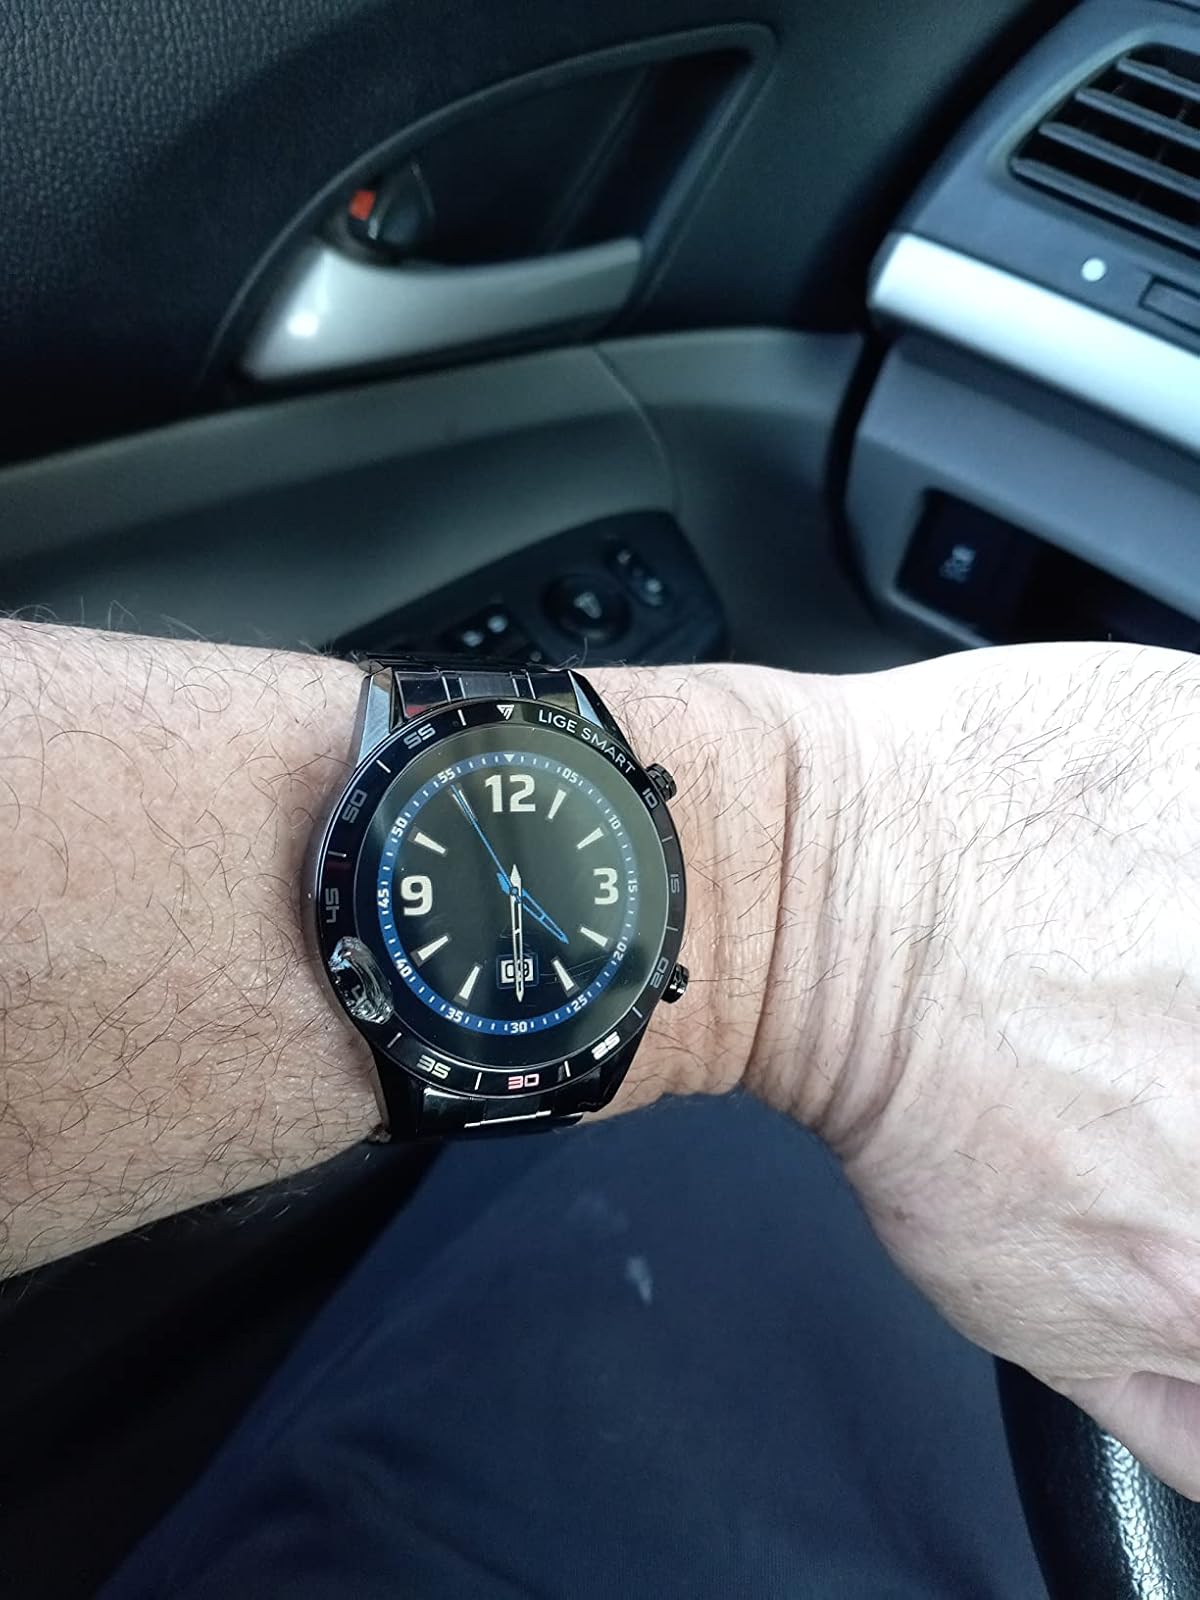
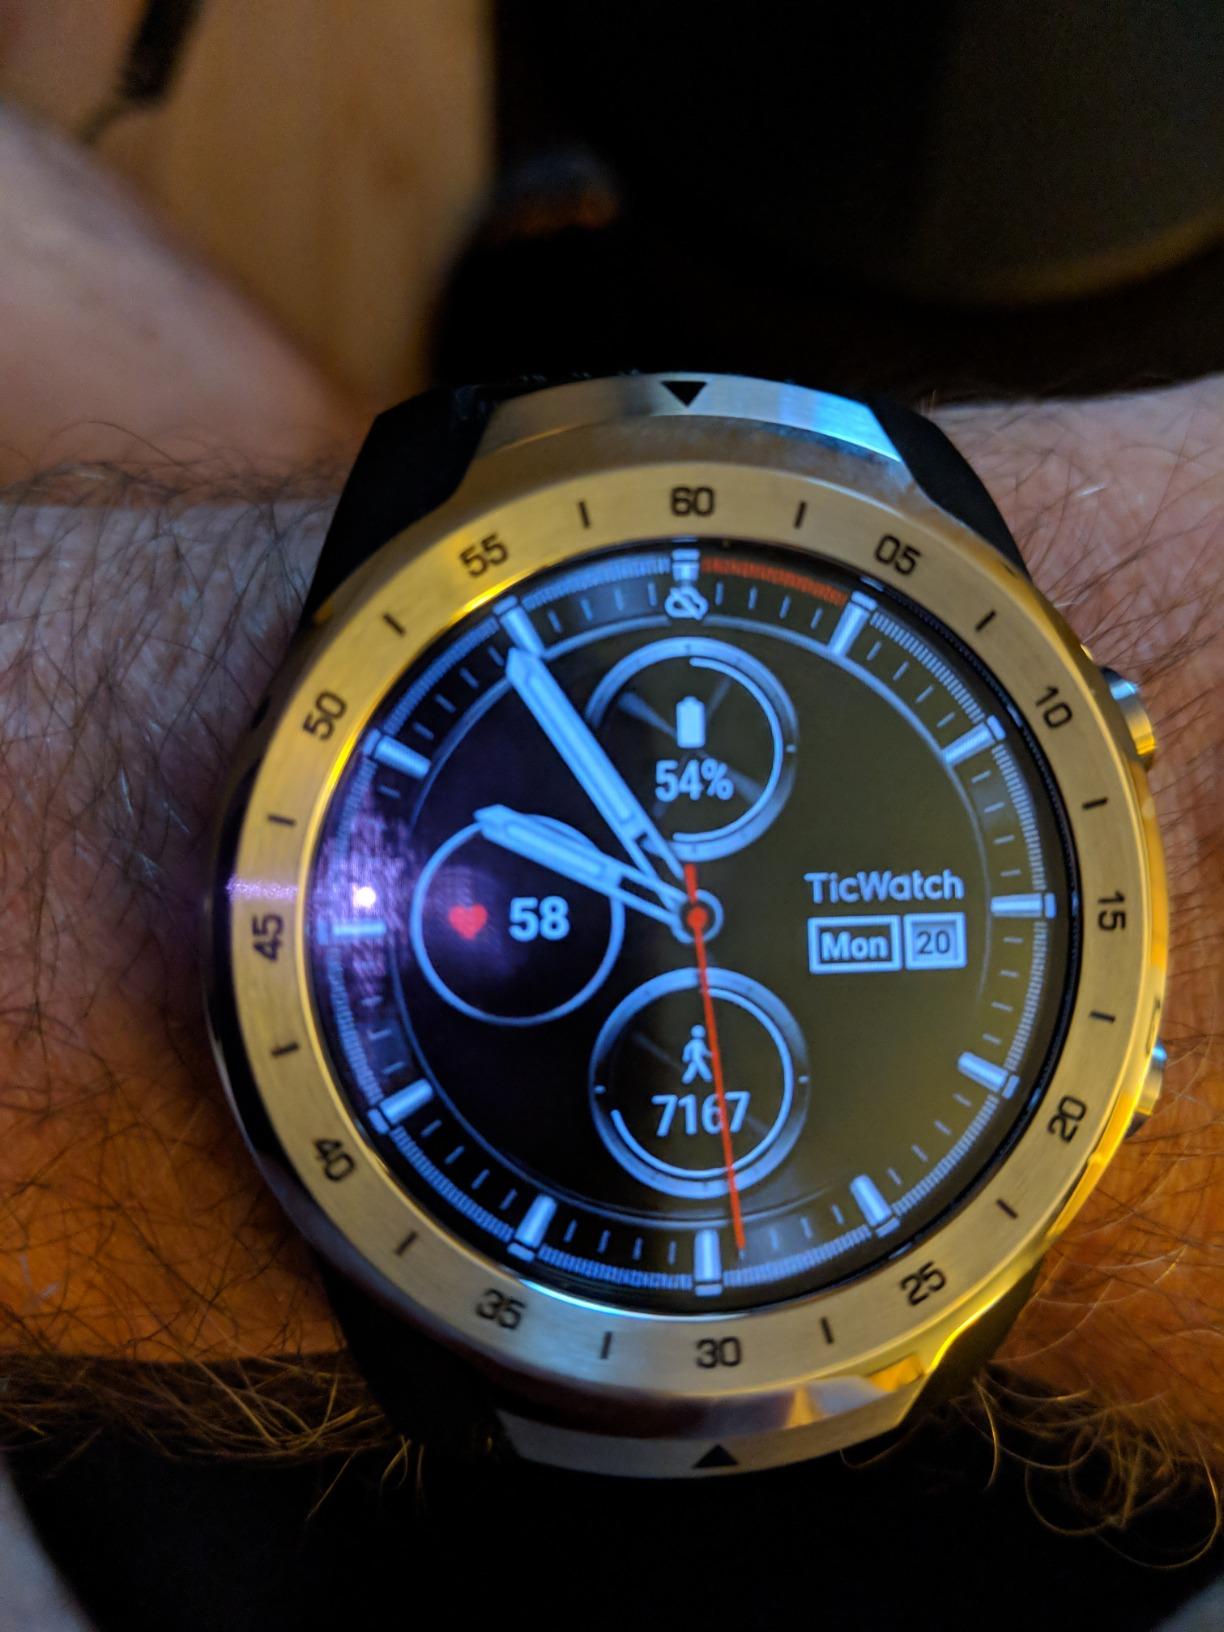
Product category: smartwatch
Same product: no